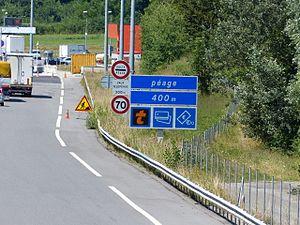
Panneaux A40 D47c C64b C64c2 C64d B5c B14 AK5 M1 M9z en arrivant au péage de Nangy sur l'A40
Le panneau d'indication du mode de paiement sur une route à péage est, en France, un panneau de signalisation carré à fond bleu, bordé d’un listel blanc, portant en son centre un pictogramme de couleur blanche ou ocre représentant un mode de paiement. Il est codifié C64.